2024 United Rentals 250

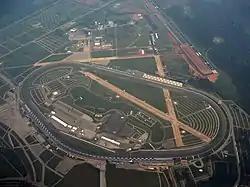
Talladega Superspeedway, the circuit where the race was held.

Talladega Superspeedway, formerly known as Alabama International Motor Speedway, is a motorsports complex located north of Talladega, Alabama. It is located on the former Anniston Air Force Base in the small city of Lincoln. A tri-oval, the track was constructed in 1969 by the International Speedway Corporation, a business controlled by the France family. Talladega is most known for its steep banking. The track currently hosts NASCAR's Cup Series, Xfinity Series and Craftsman Truck Series. Talladega is the longest NASCAR oval with a length of 2.66-mile-long (4.28 km) tri-oval like the Daytona International Speedway, which is 2.5-mile-long (4.0 km).